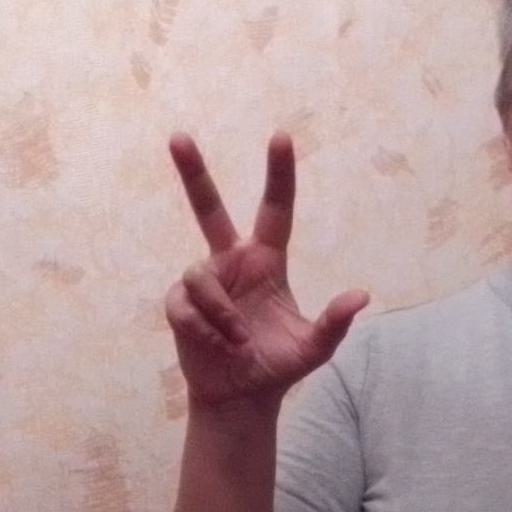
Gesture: three2